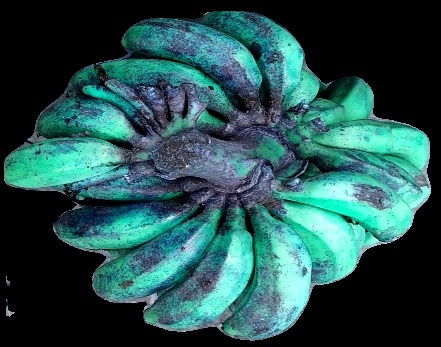
Variety: rasbale
Grade: grade3